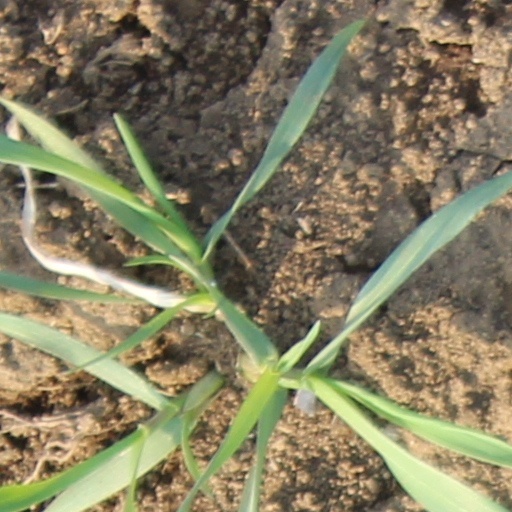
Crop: wheat